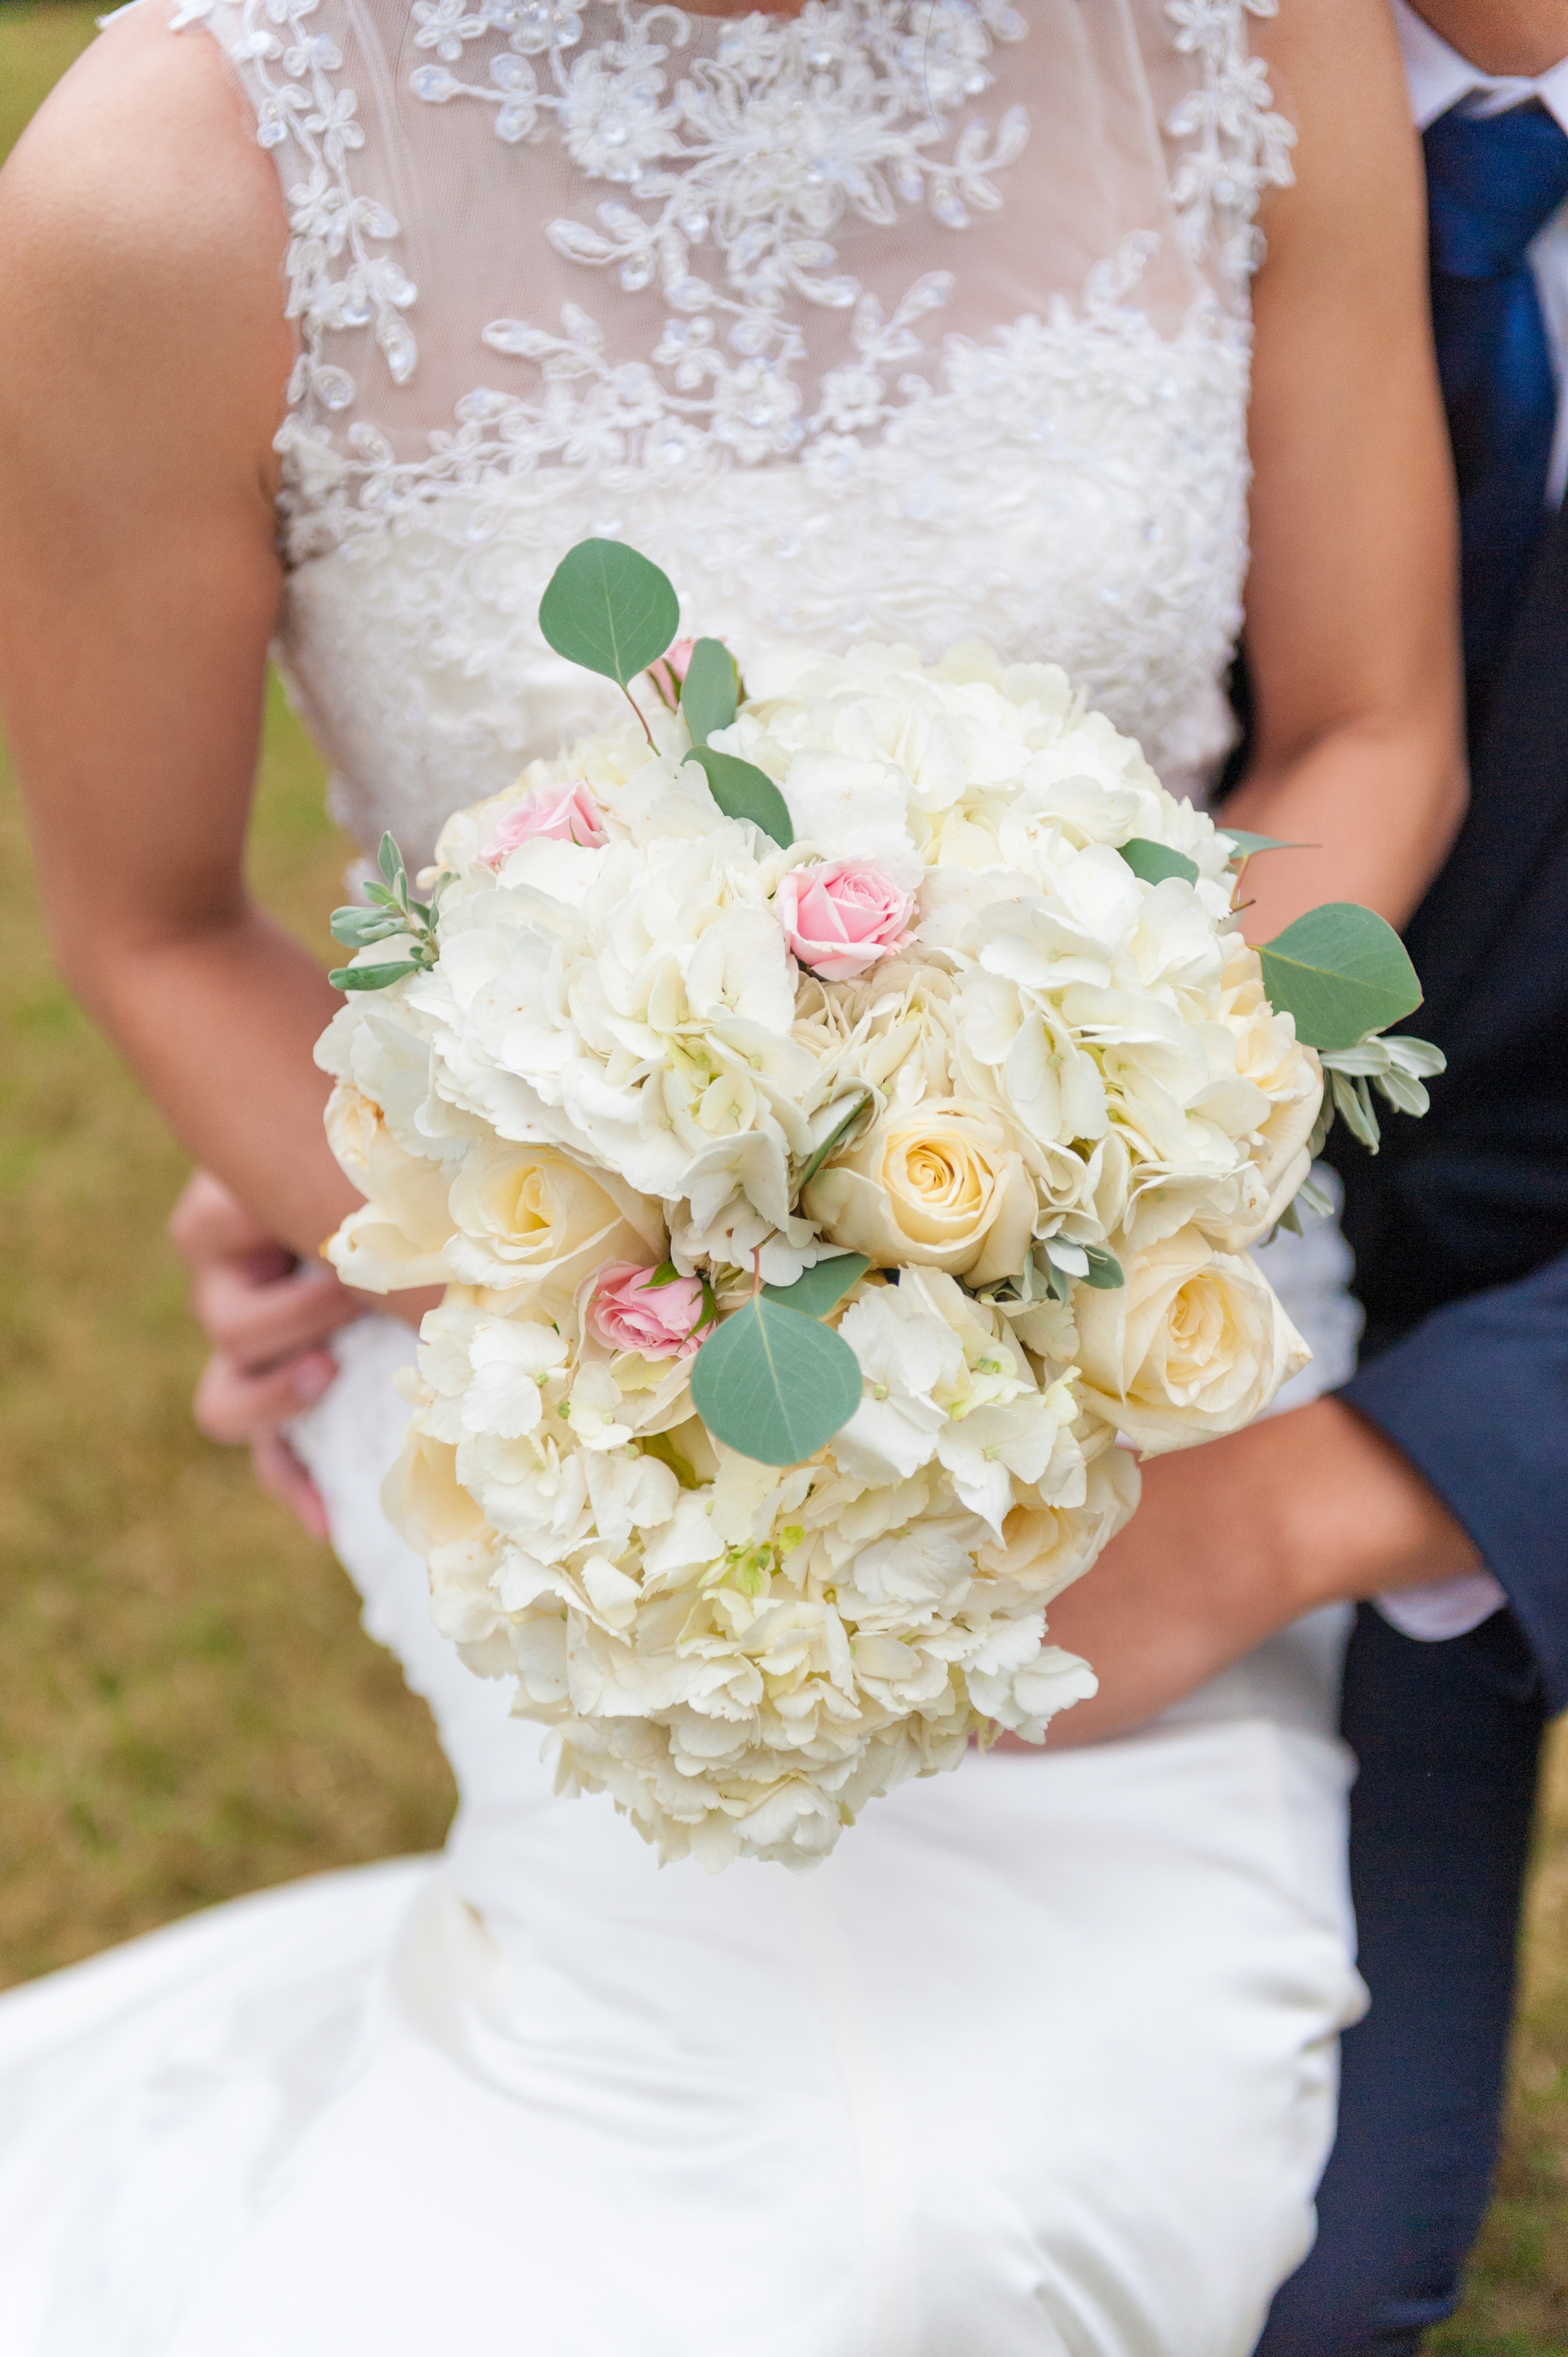
woman, flower, floral, bouquet, natural, yellow, wedding, wedding dress, bride, groom, botanical, dress, bouquet of flowers, floristry, gown, bridesmaid, flower bouquet, flowers bouquet, floral design, flower arranging, bridal clothing